Thurso

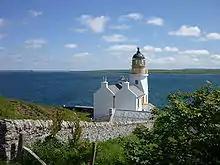
Holburn Head Lighthouse

The Category A listed ruined Old St Peter's Church (St. Peter's Kirk) is one of the older churches in Scotland, dated to at least 1125, and at one time it was the principal church for the county, administered by the Bishops of Caithness. The church held hearings against criminal activity and determined how those caught should be punished. In 1701, a woman who had a relationship with a Dutch sailor had her head shaved and was publicly shamed, paraded through the town by the local hangman.